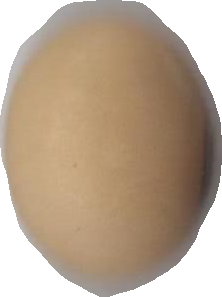
Variety: Anjasmoro